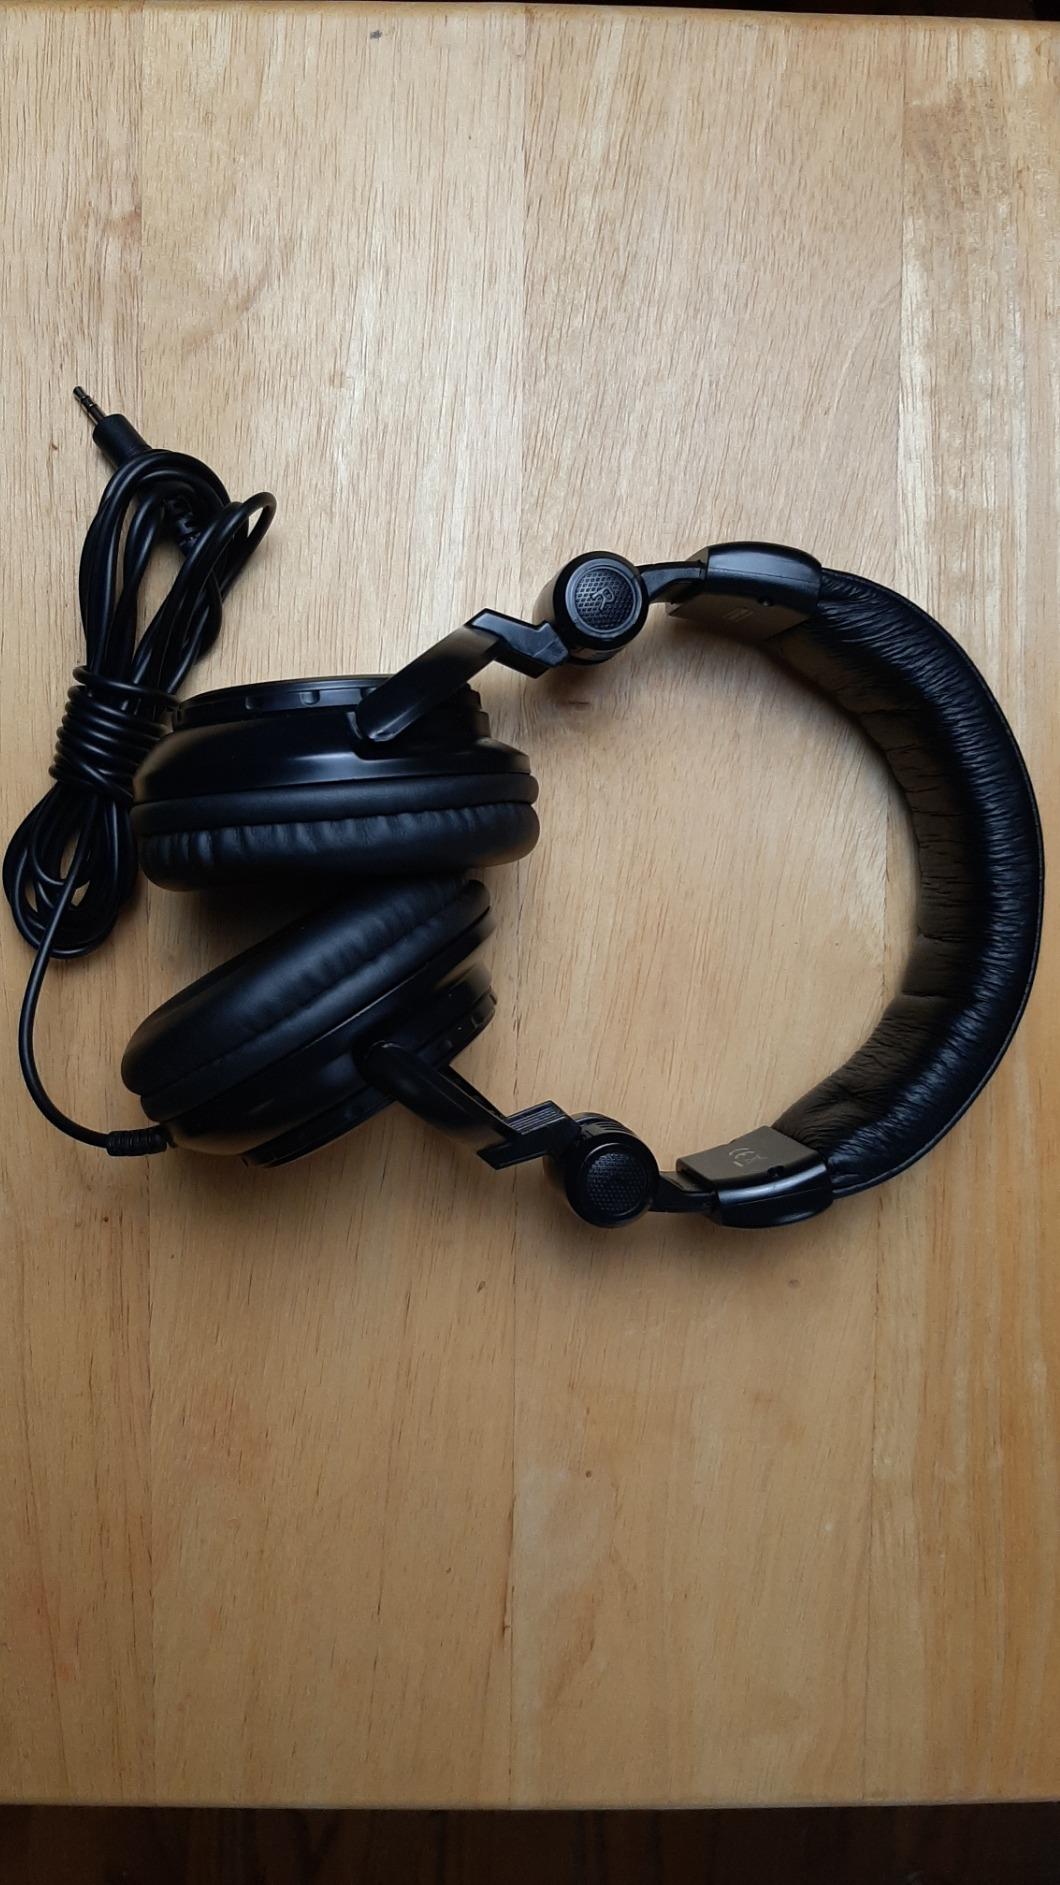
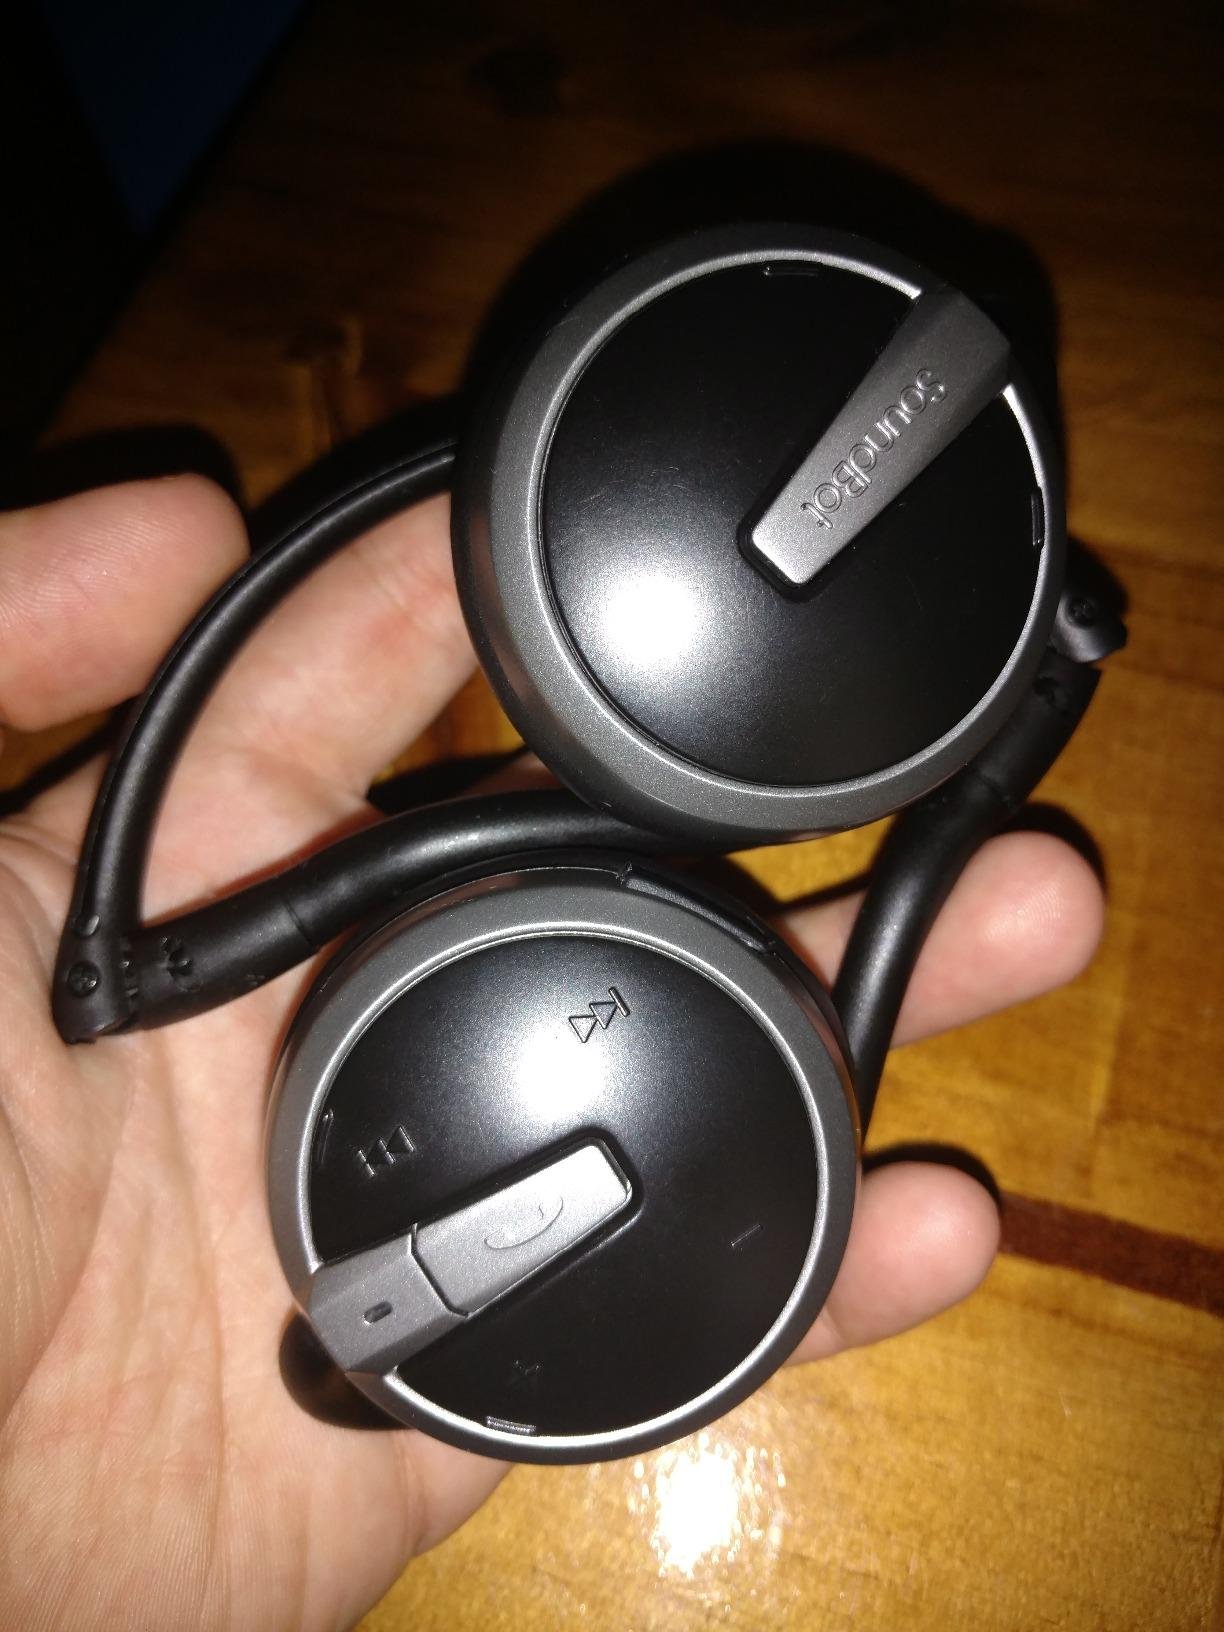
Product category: headphones
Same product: no